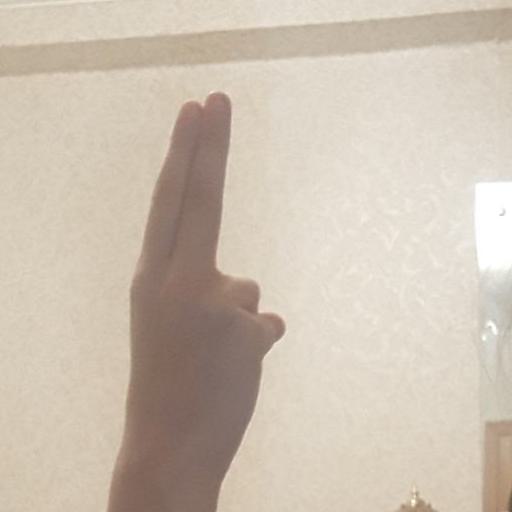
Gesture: two_up_inverted